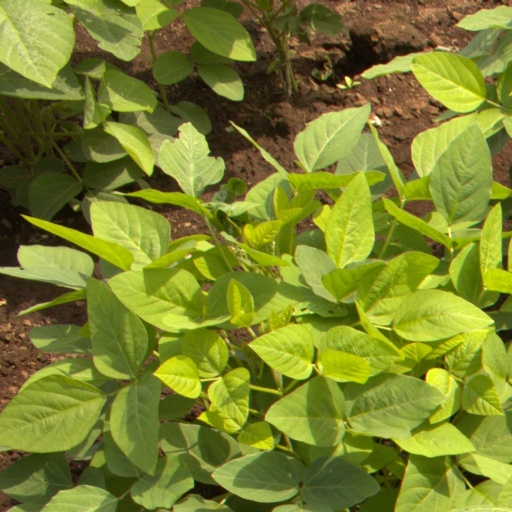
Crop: soybean